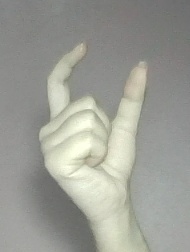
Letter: nun